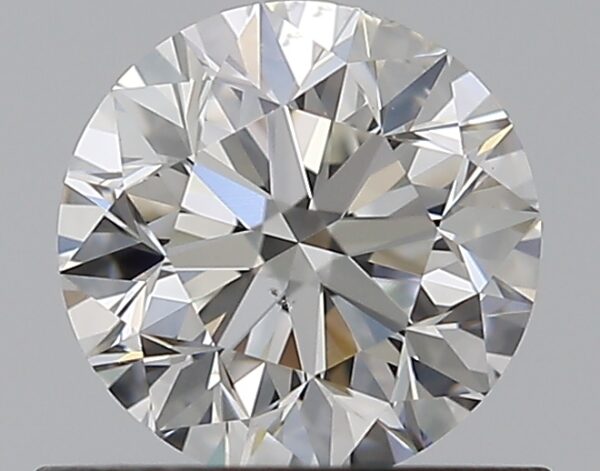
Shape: round
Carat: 0.7
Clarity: VS2
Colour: G
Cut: VG
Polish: EX
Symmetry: EX
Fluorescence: N
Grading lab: GIA
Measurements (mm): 5.51 x 5.56 x 3.58